Oregon State Savings Bank Building

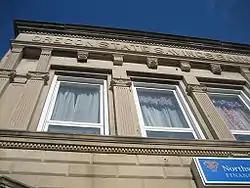

The Oregon State Savings Bank Building is an historic building in the Ogle County, Illinois city of Oregon. Its location is within the boundaries of the Oregon Commercial Historic District. The historic district was designated and added to the National Register of Historic Places in August 2006.